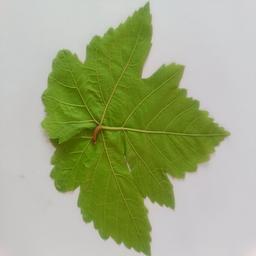
Label: Healthy Leaves